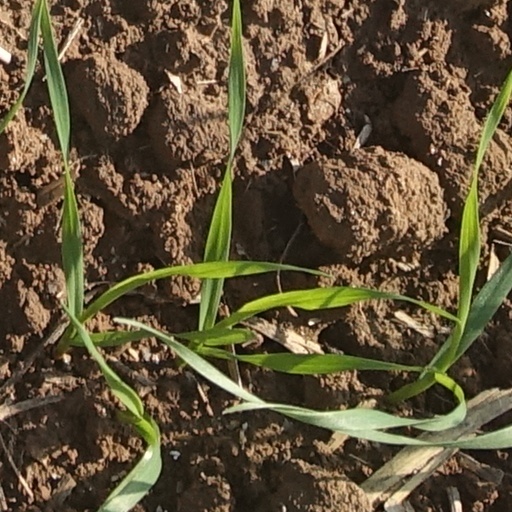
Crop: wheat